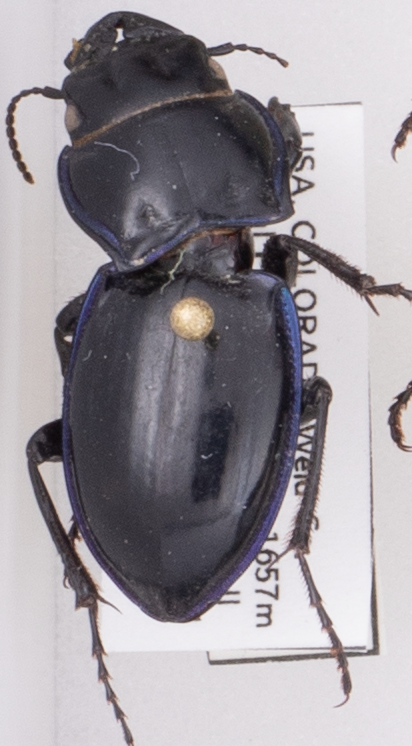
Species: Pasimachus elongatus
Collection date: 2022-08-31
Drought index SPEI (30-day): -1.22
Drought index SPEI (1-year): -1.69
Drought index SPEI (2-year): -1.13